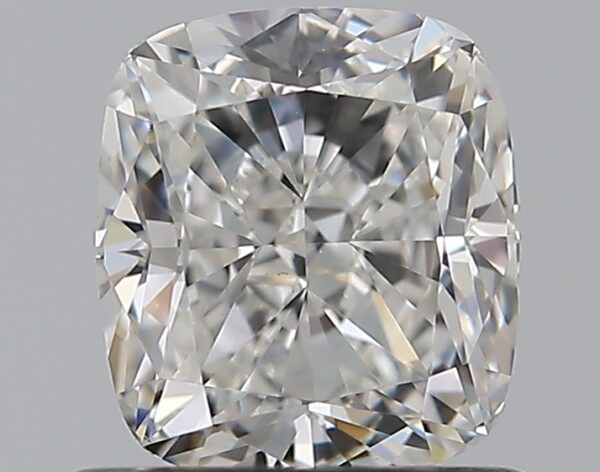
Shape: cushion
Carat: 0.82
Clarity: VVS2
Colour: G
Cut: EX
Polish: EX
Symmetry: EX
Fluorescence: M
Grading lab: GIA
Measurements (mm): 5.51 x 4.95 x 3.42